Jargalant, Bayankhongor

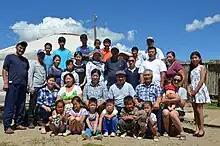
Jargalant local residents

Livestock farming is a major economic activity in Jargalant "sum". The livestock census from 2015 to 2021 is as follows: